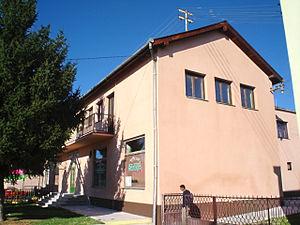
Jagodnjak est un village et une municipalité située dans le comitat d'Osijek-Baranja, en Croatie. Au recensement de 2001, la municipalité comptait 2 537 habitants, dont 64,72 % de Serbes et 26,65 % de Croates ; le village seul comptait 1 469 habitants.